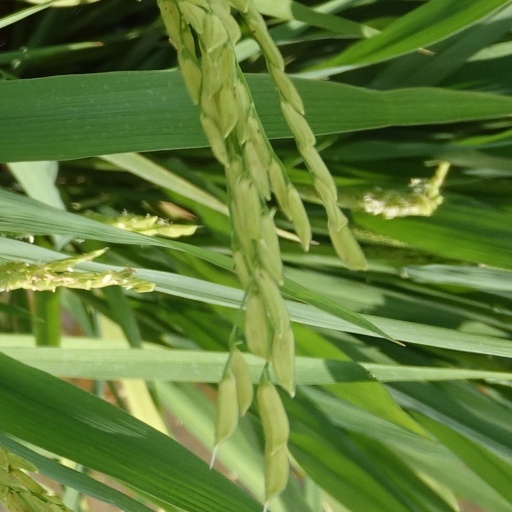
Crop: rice